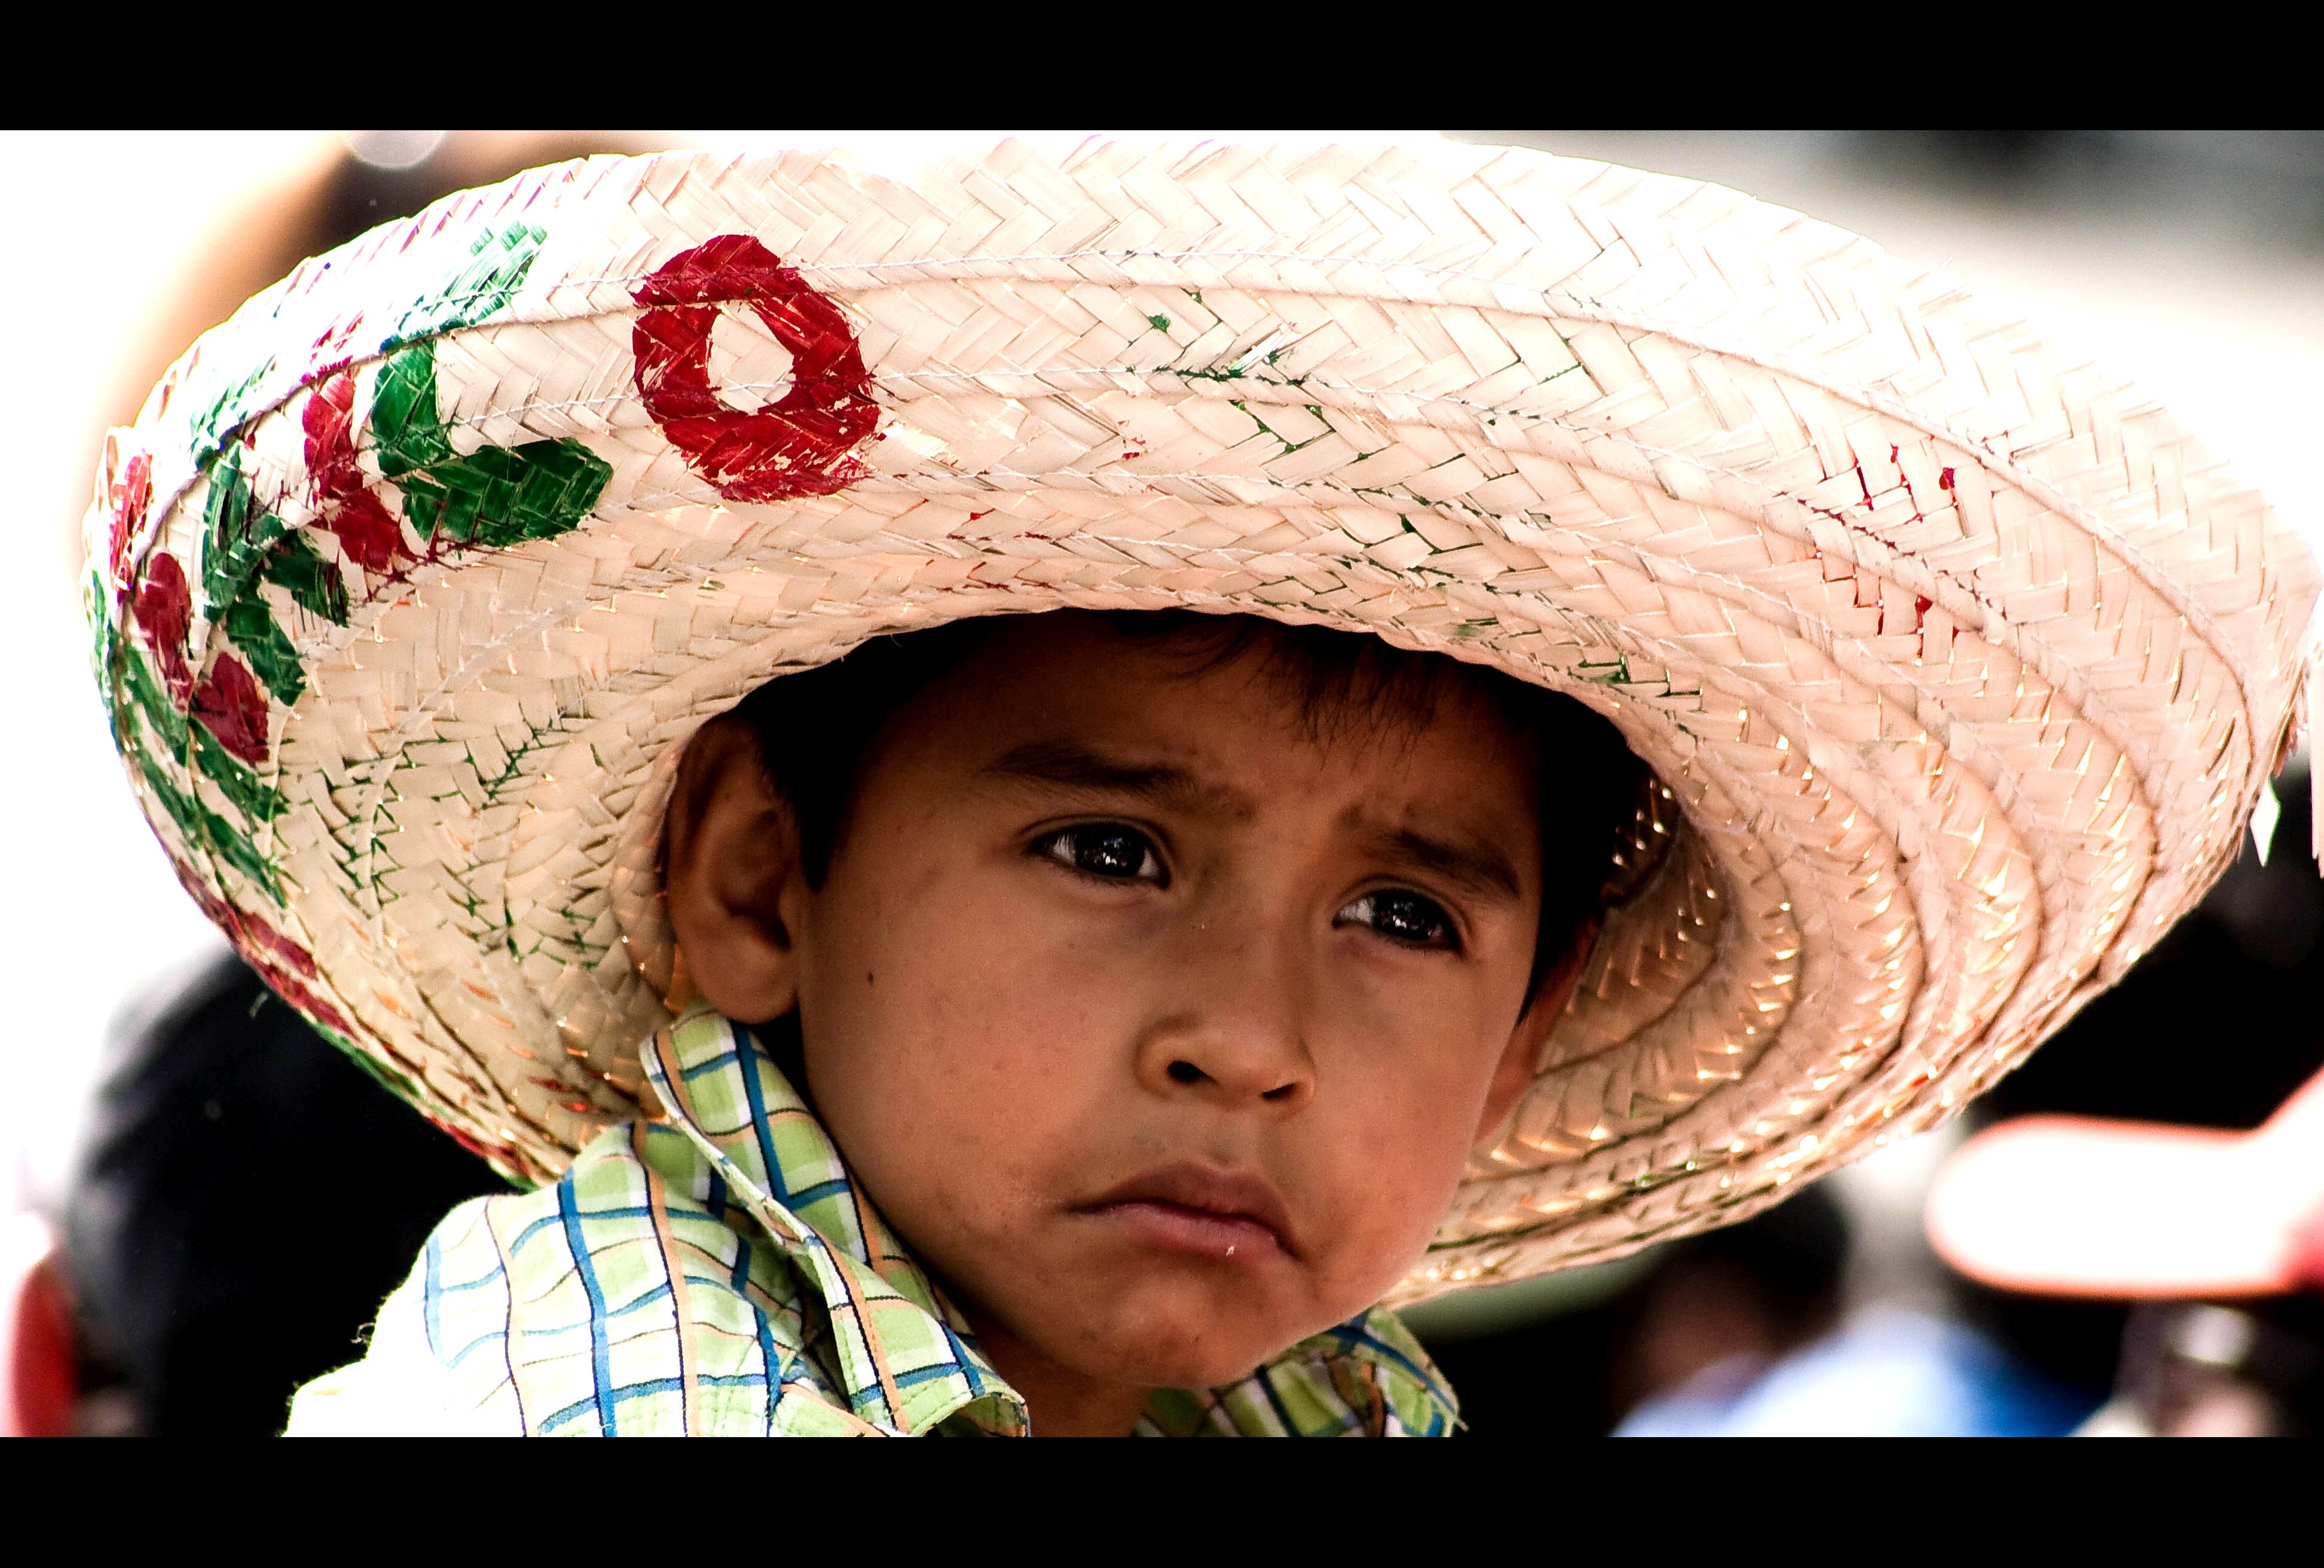
person, people, photography, male, portrait, child, facial expression, close up, face, mexico, head, organ, emotion, infected children